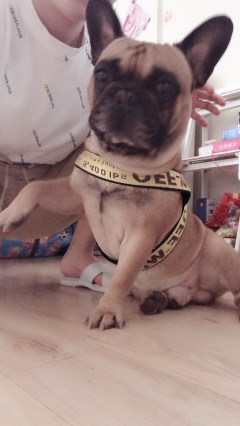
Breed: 1121-n000002-French_bulldog